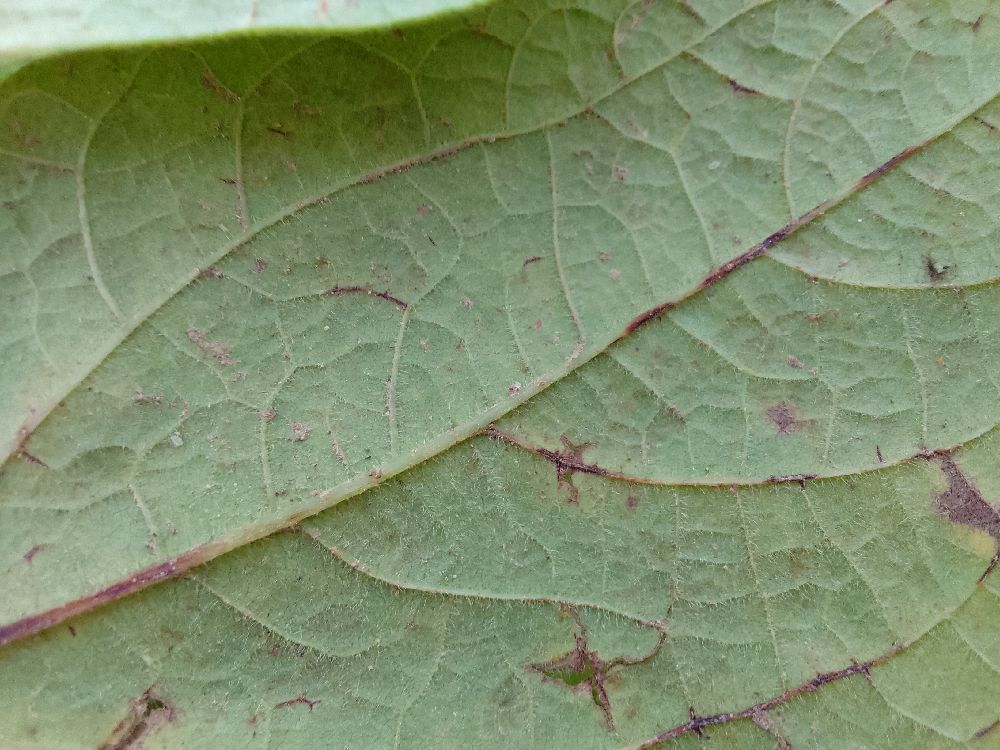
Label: anthracnose